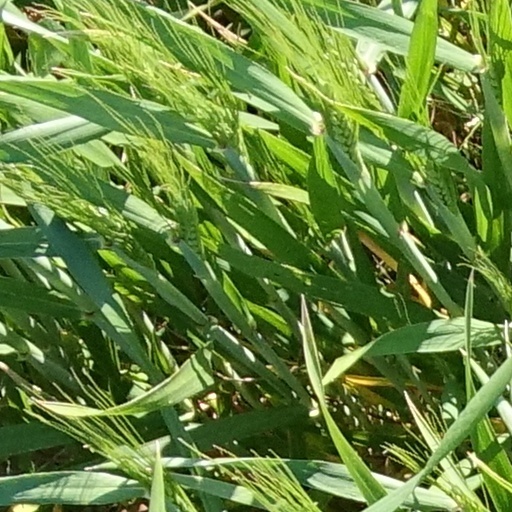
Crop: wheat